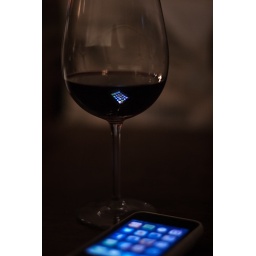
Reflections of my iPhone in a glass of red wine. Sopranos, Aberdeen.